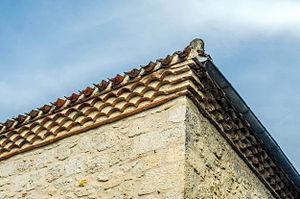
Génoise à trois rangs, angle en briques plates, à Saint-Clar (Gers, France)
La génoise est une fermeture d'avant-toit formée de plusieurs rangs de tuiles-canal en encorbellement sur le mur.